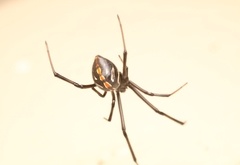
Species: Lactrodectus_hesperus